Melville Glacier

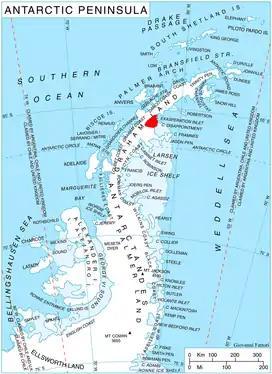
Location of Aristotle Mountains on the Antarctic Peninsula.

Melville Glacier is a glacier, long, between Mapple Glacier and Pequod Glacier on the east coast of Graham Land, Antarctica. It flows eastwards between Stevrek Ridge and Parlichev Ridge in the Aristotle Mountains, to enter Domlyan Bay in the Weddell Sea. It was surveyed by the Falkland Islands Dependencies Survey in 1947 and 1955, and was named by the UK Antarctic Place-Names Committee after Herman Melville, the author of the 1851 novel "Moby-Dick". Several other features in the area, such as Mount Ahab, are named after characters in the story.